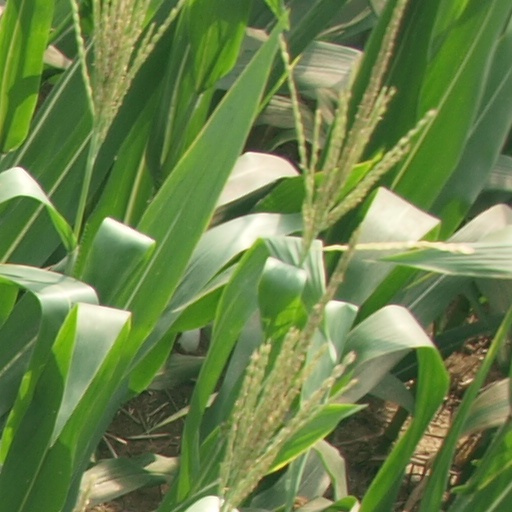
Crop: maize; corn